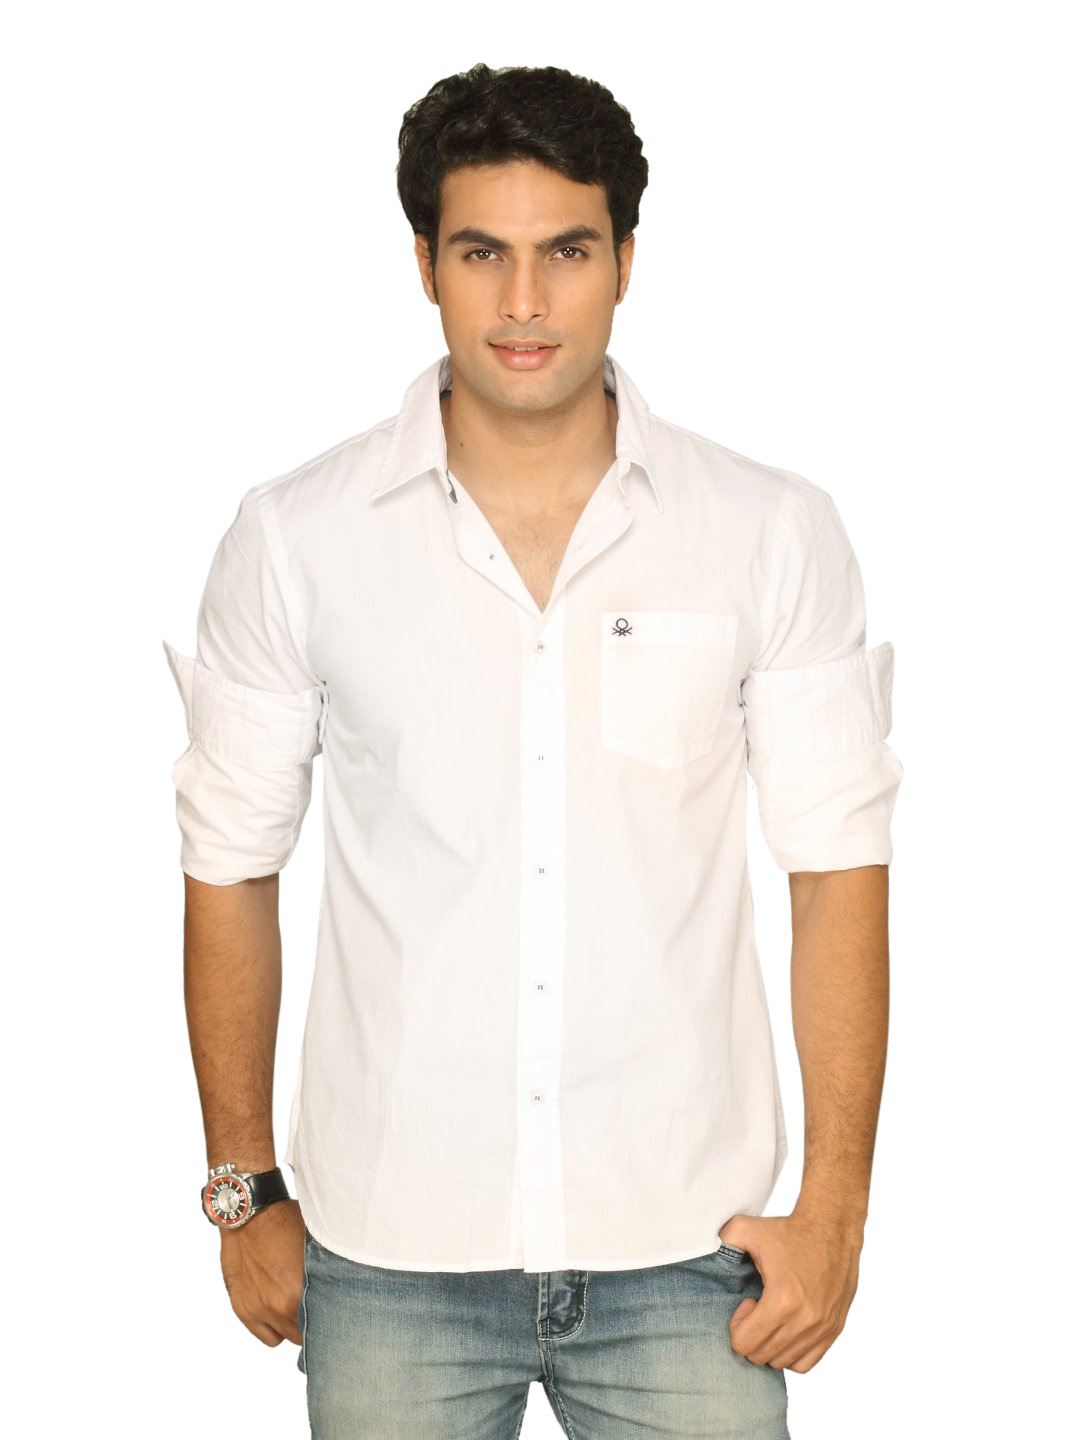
UCB Men Ben Logo White Shirt
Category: Apparel / Topwear / Shirts
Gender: Men
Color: White
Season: Summer 2011
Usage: Casual